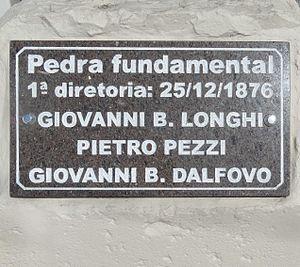
La communauté São Romédio est un quartier de Caxias do Sul, au Rio Grande do Sul, fondé en 1876 au début de l'immigration italienne au Brésil.